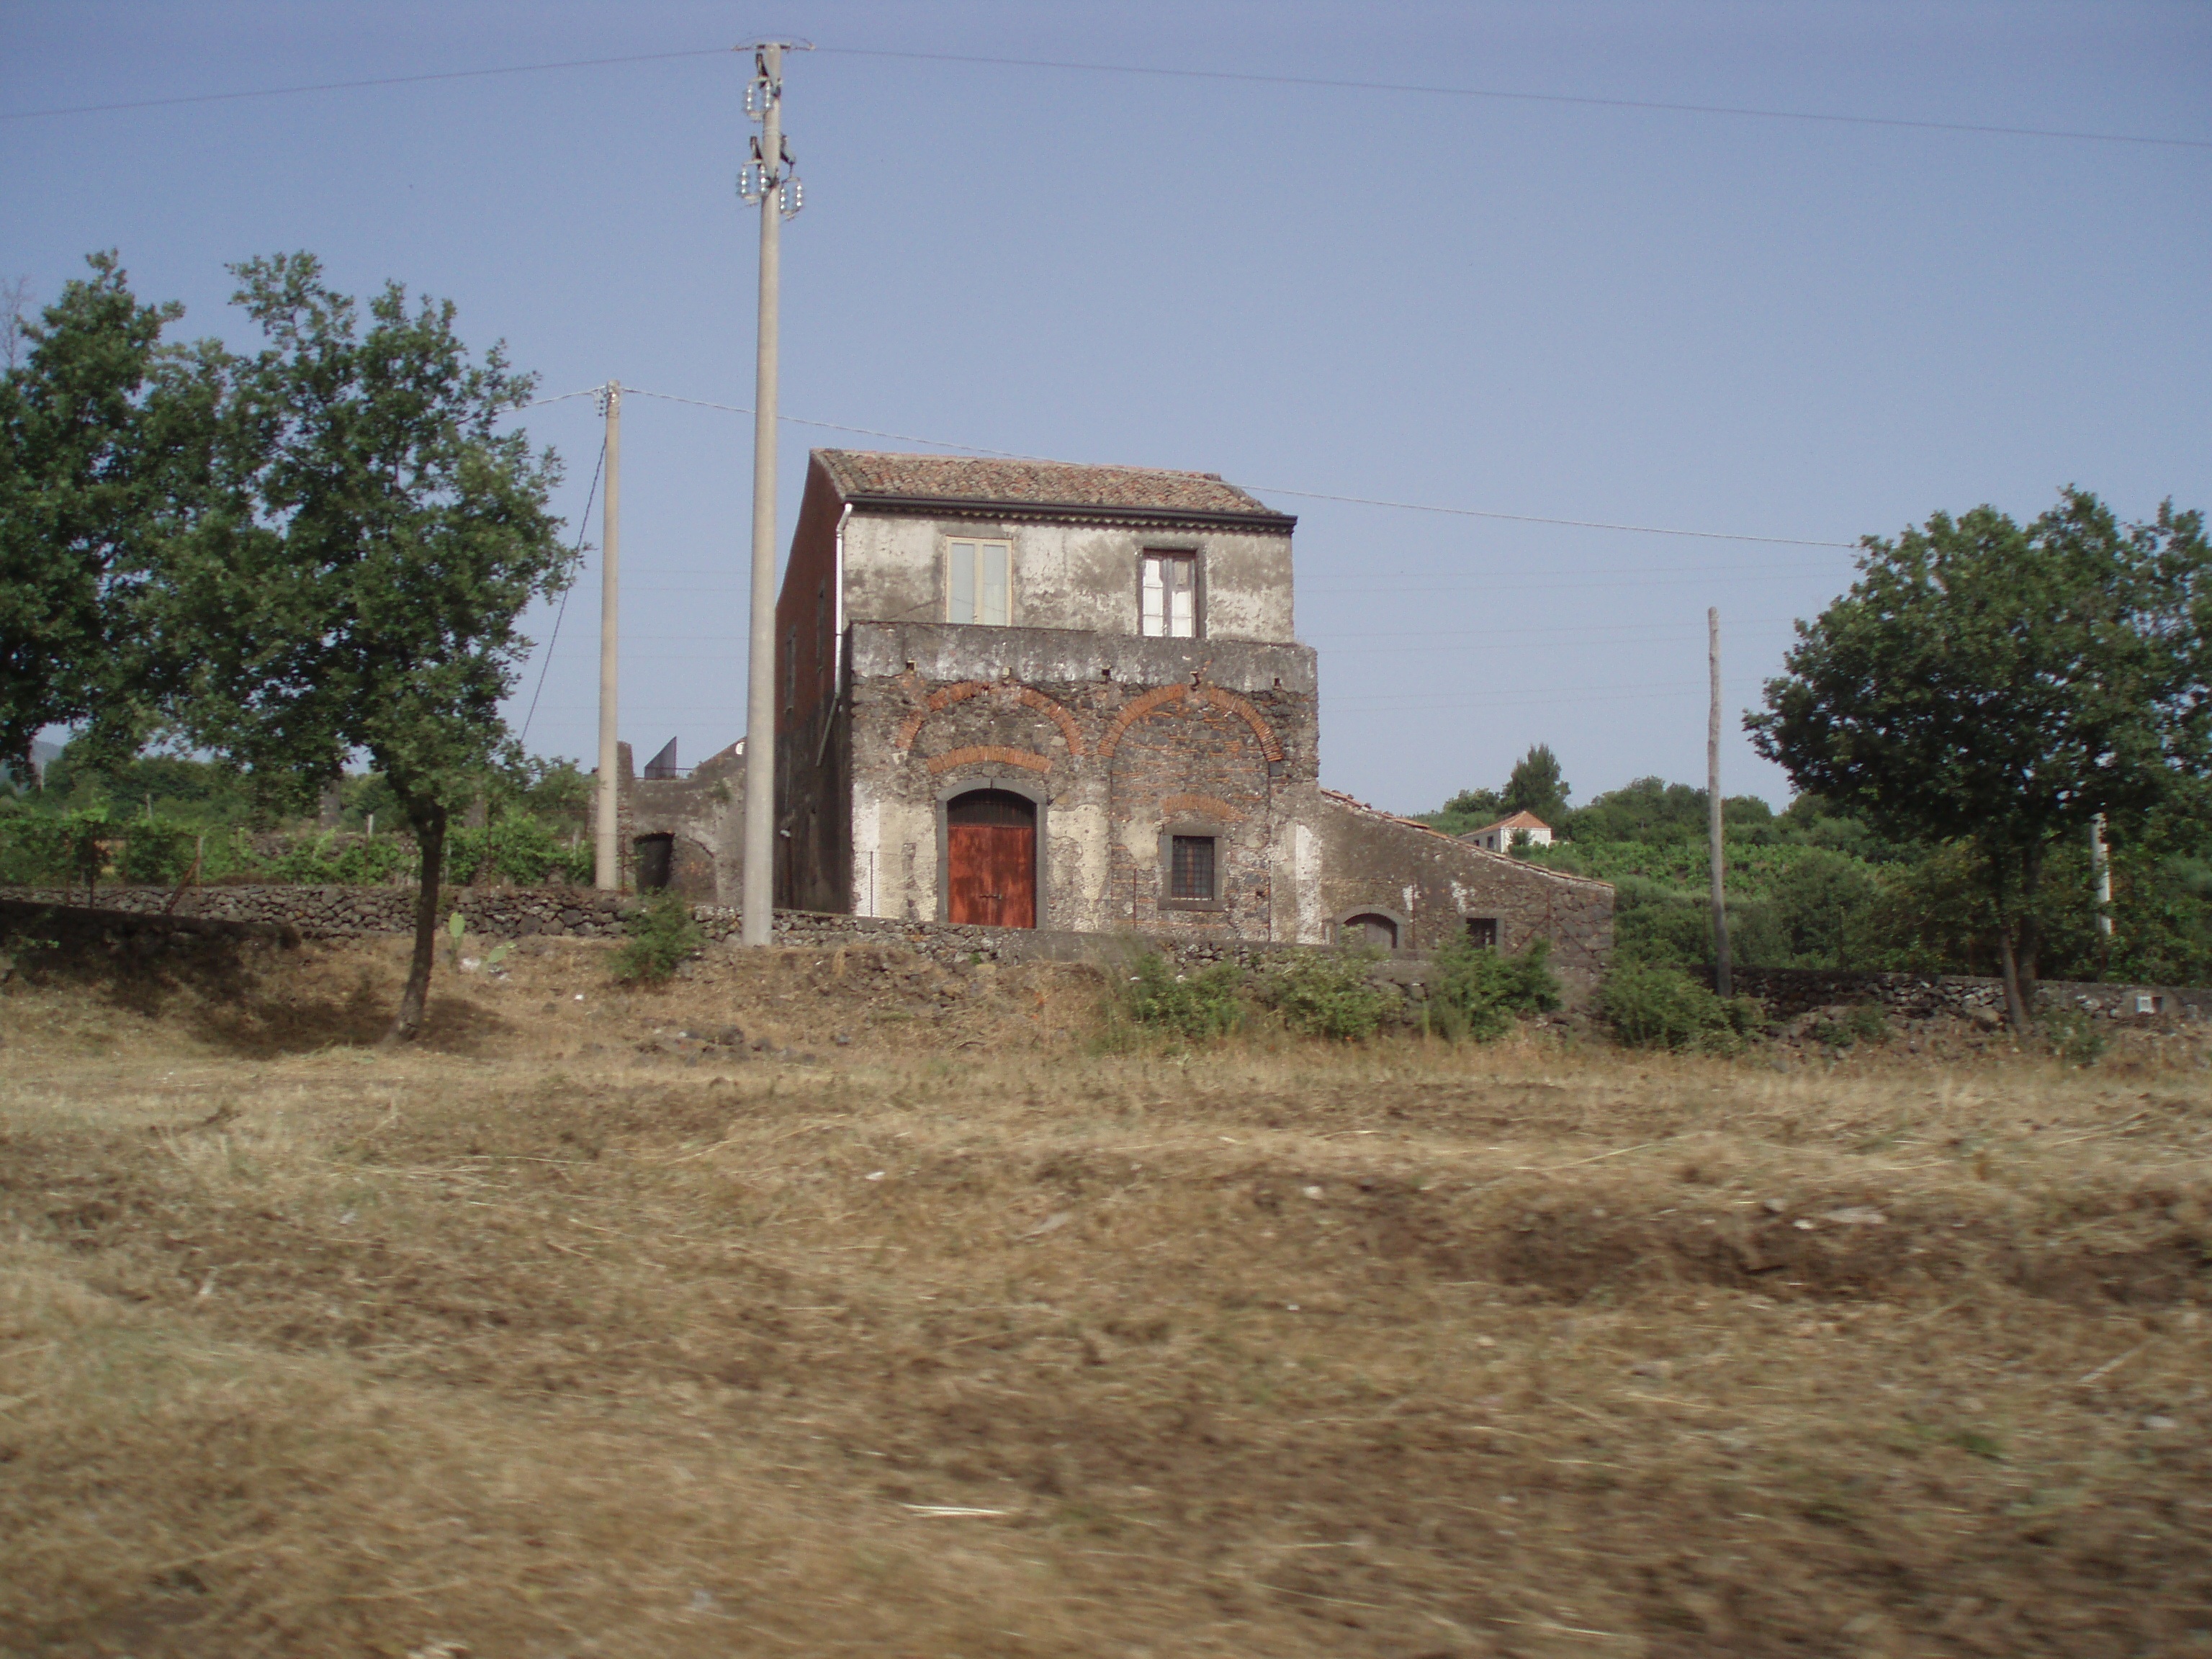
landscape, building, village, holiday, italy, property, ruins, estate, sicily, rural area, land lot